The Last Supper (2003 film)

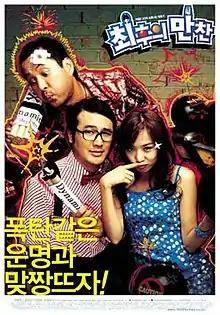
Theatrical poster

The Last Supper, also known as Come Tomorrow, is a 2003 South Korean film directed by Son Yeong-guk.